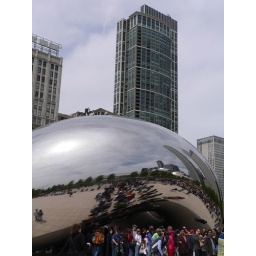
It's just a bloke in an orange dress advertising a fizzy drink....